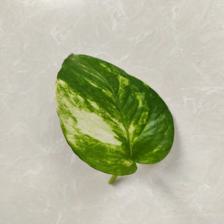
Label: Healthy